IBM NetVista

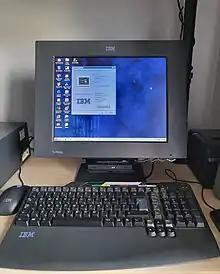
IBM NetVista X40i

Earlier NetVista models were initially offered in the typical white/beige cases of the 1990s as with the previous IBM PC Series and the IBM Aptiva. The later NetVista models would be sold in the long-running black cases later on in 2001, starting with the NetVista A21 models and then spreading out into other models in later years. These black case designs were inherited by its successor, the ThinkCentre.